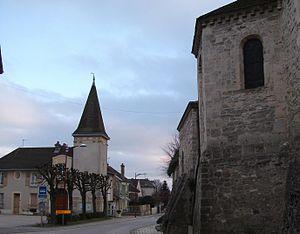
l'église_d'Ormes (droite), la mairie et la place de la mairie.
Ormes est une commune française située dans le département de la Marne, en région Grand Est.